The Red Tree (picture book)

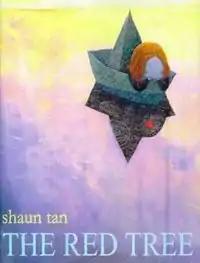
First edition cover

The Red Tree (2001), written and illustrated by Australian writer and illustrator Shaun Tan, is a picture book that presents a fragmented journey through a dark world. The text is sparse and the illustrations are dark and surreal.